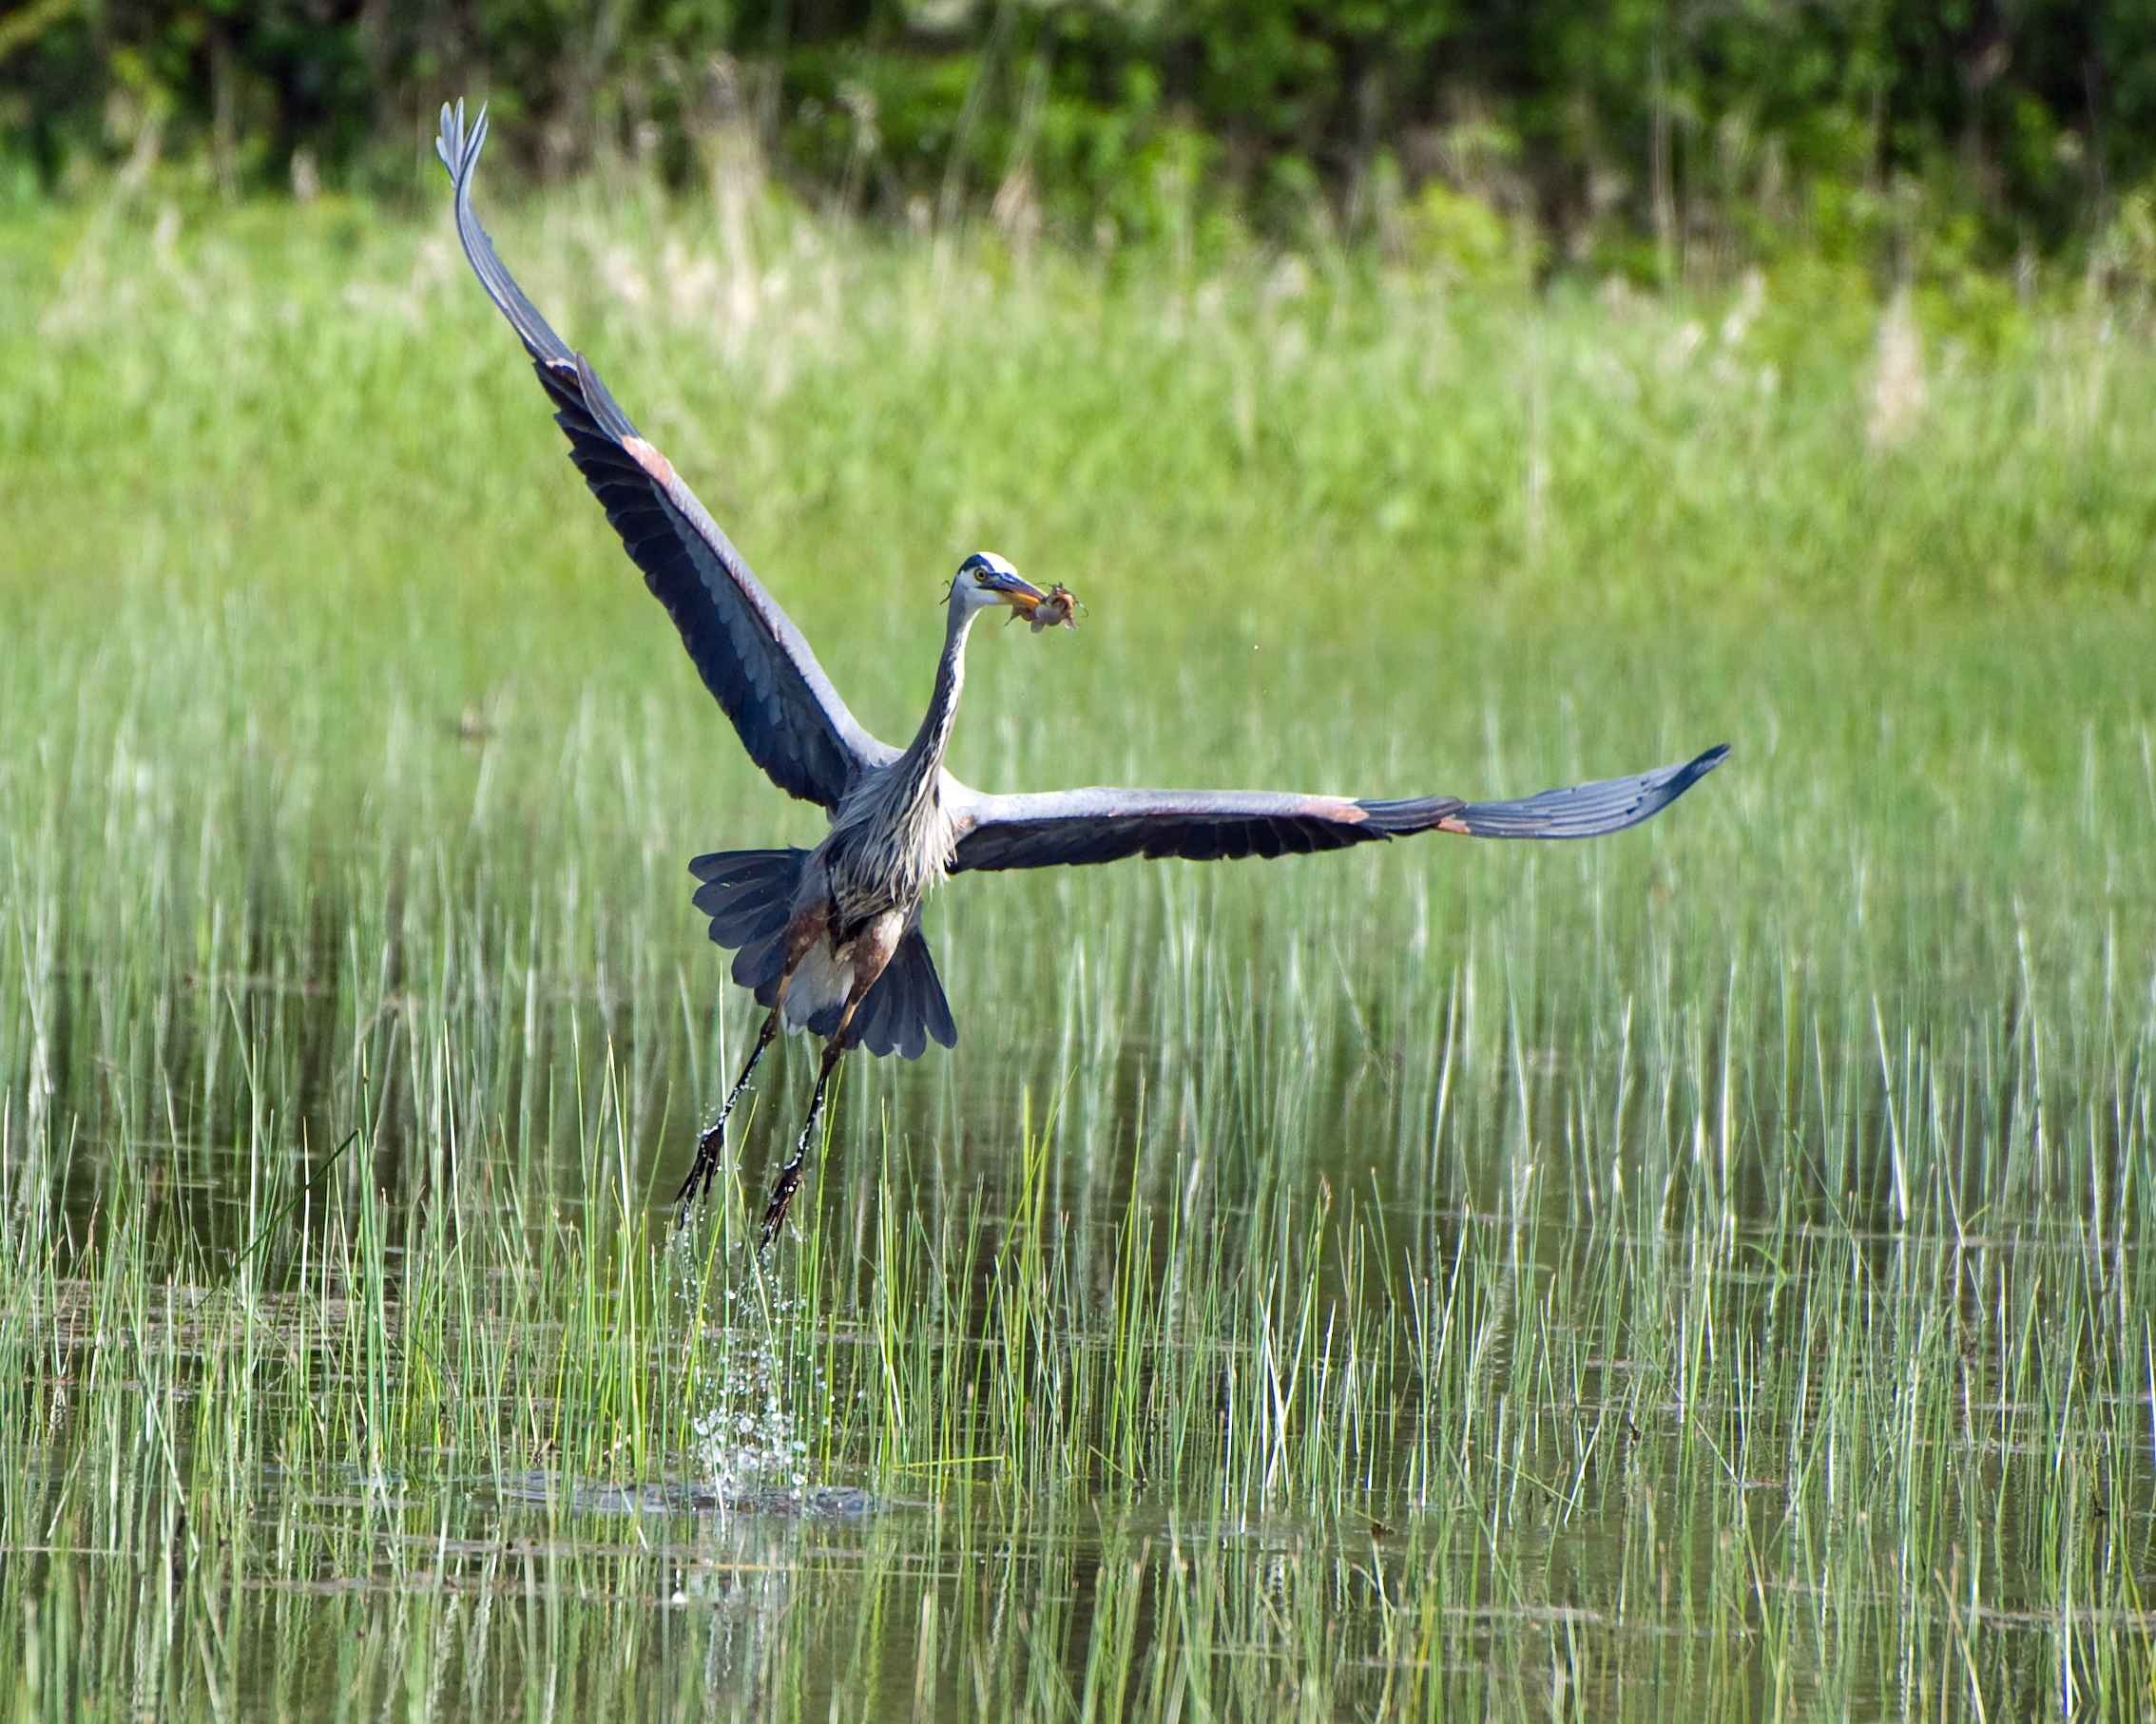
bird, meadow, prairie, wildlife, blue, fauna, birds, great, animals, wetland, vertebrate, heron, herons, catch, ardea, flies, off, its, herodias